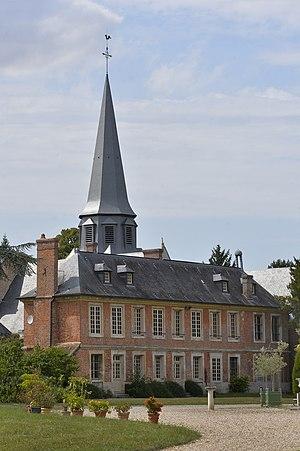
Monsieur d’Acquigny désira se retirer du monde et vivre selon la règle de la Grande Trappe de Soligny. Ã cette fin, il fit construire en 1774 le Petit Château, connu pour être le plus grand ermitage privé de France. Il y vécut jusqu’à sa mort en 1788.
Acquigny est une commune française située dans le département de l'Eure, en région Normandie.
Le château d'Acquigny est un château situé dans le département de l'Eure en Normandie.